MikroTik

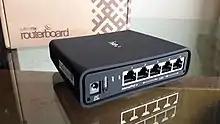
MikroTik hAP ac² access point

MikroTik's access points offer both indoor and outdoor models, with options for different frequency bands and throughput capacities such as 60 GHz wireless systems, 802.11a/b/g/n/ac, 2G, 3G, 4G (LTE) and 5G support.